Aladár Rácz

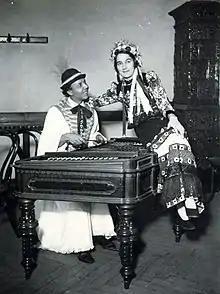
Rácz Aladár, 1931

Aladár Rácz (February 28, 1886 Jászapáti - March 28, 1958 Budapest) was a Hungarian cimbalom player known for adapting Baroque harpsichord and clavecin repertoire for the cimbalom, which is traditionally a Hungarian folk music instrument. He was the winner of the 1948 Kossuth Prize and influenced the composer Igor Stravinsky to incorporate the cimbalom into his compositions.